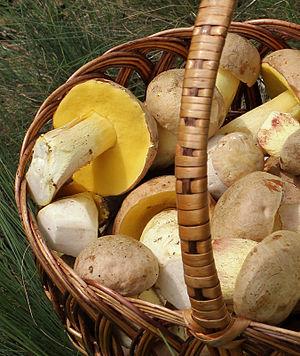
Boletus impolitus, à présent recombiné en Hemileccinum impolitum, de son nom français bolet dépoli ou bolet feutré, est un champignon agaricomycète du genre Boletus et de la famille des Boletaceae.